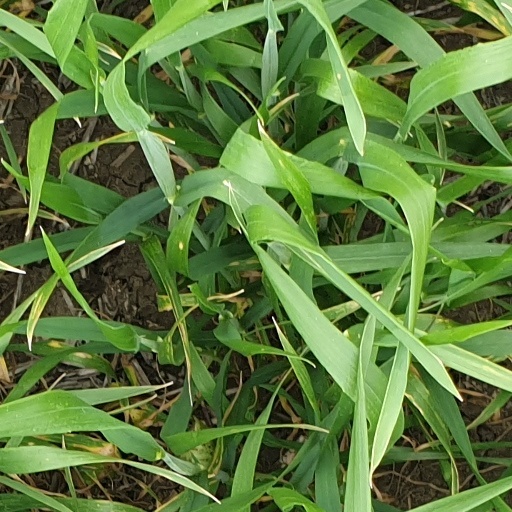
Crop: wheat